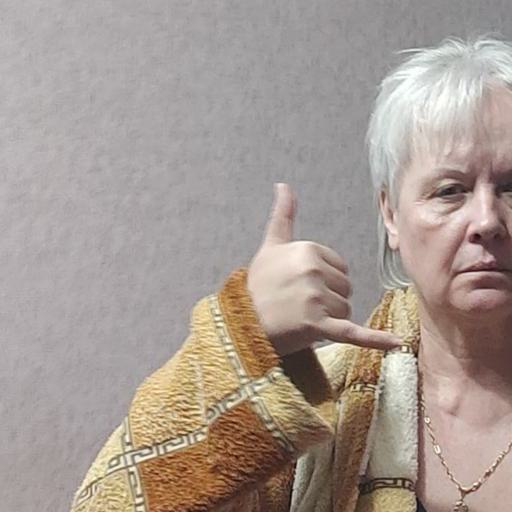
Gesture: call